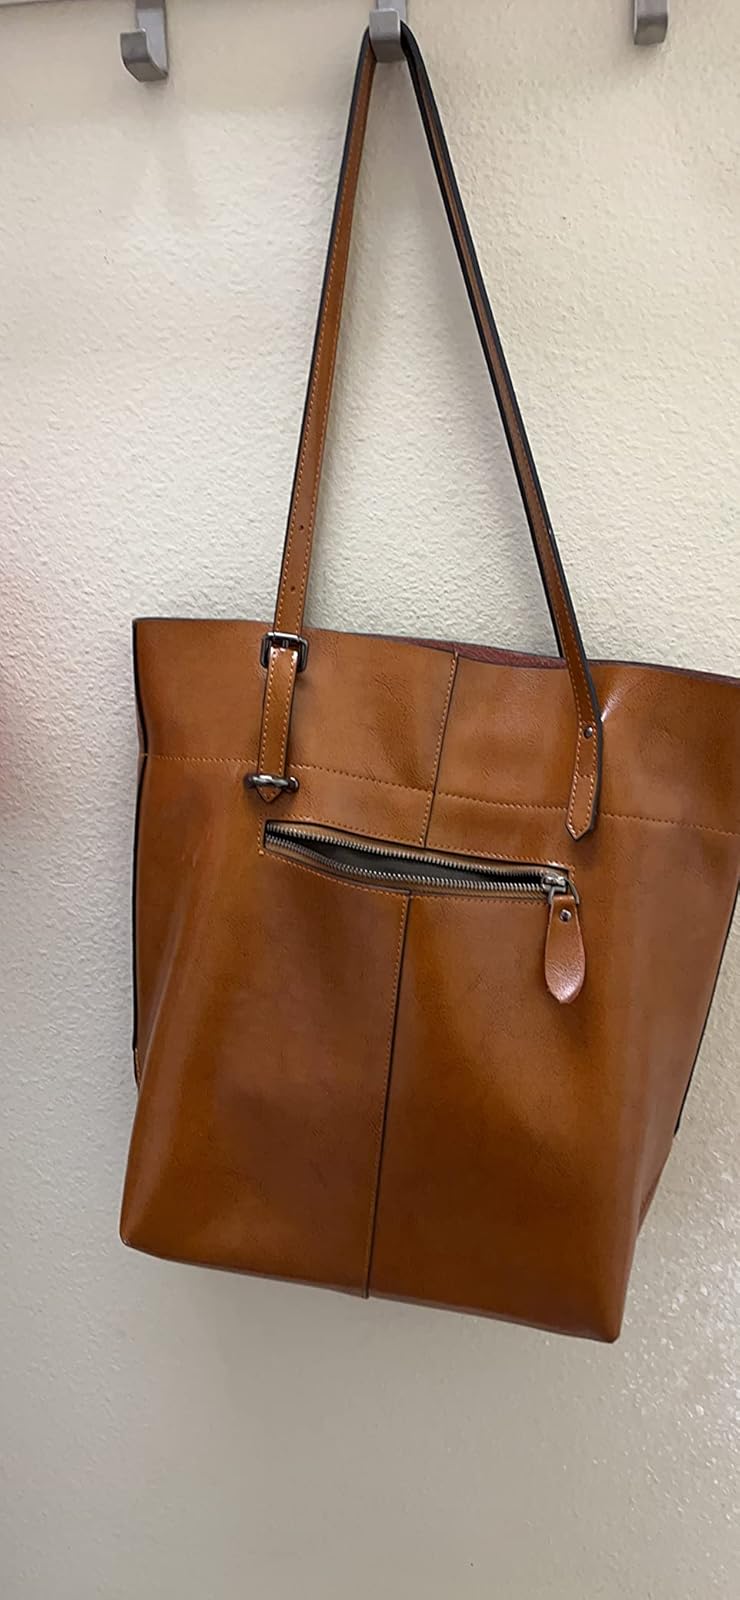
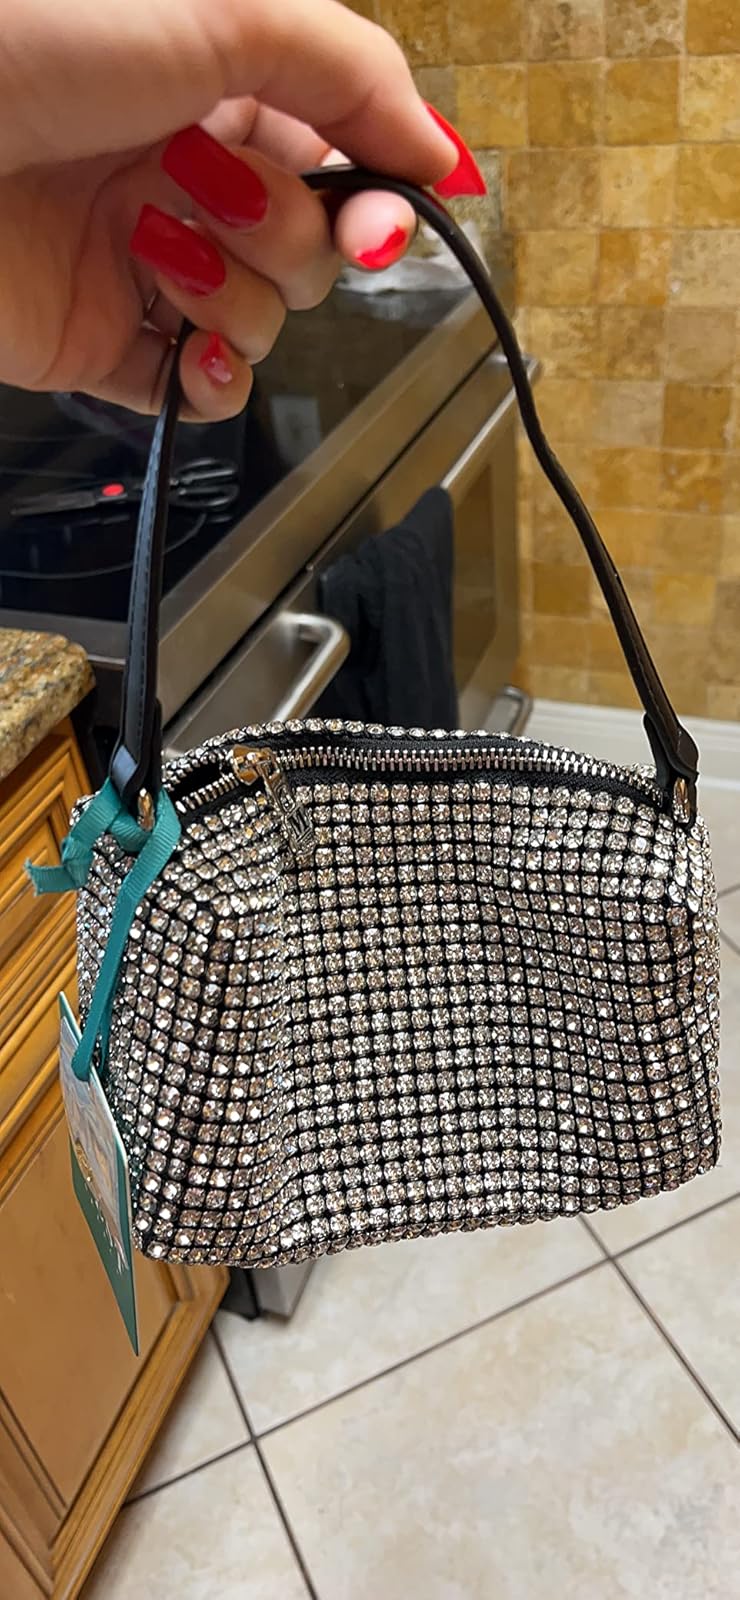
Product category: accessories_handbag
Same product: no